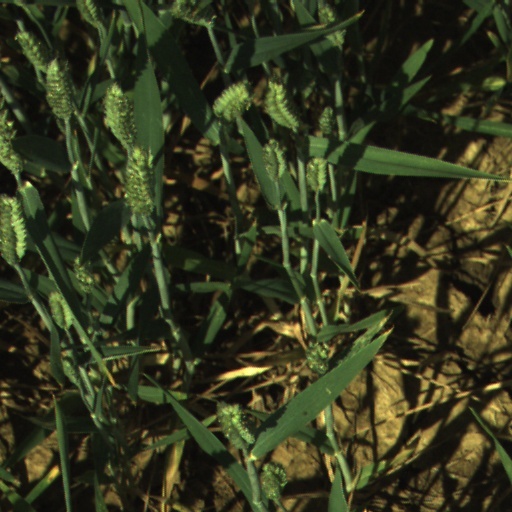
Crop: wheat